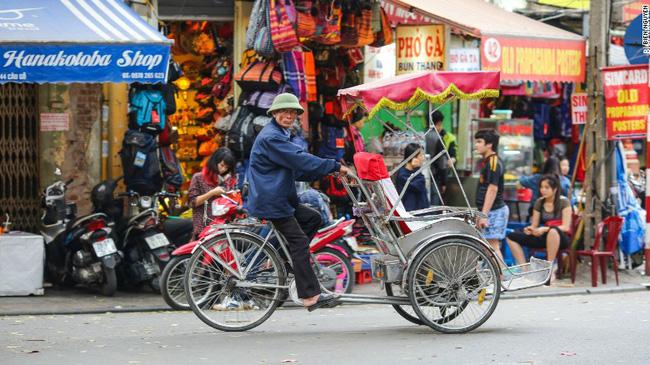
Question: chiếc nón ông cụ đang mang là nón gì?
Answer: nón cối